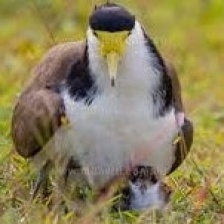
Species: MASKED LAPWING
Scientific name: VANELLUS MILES